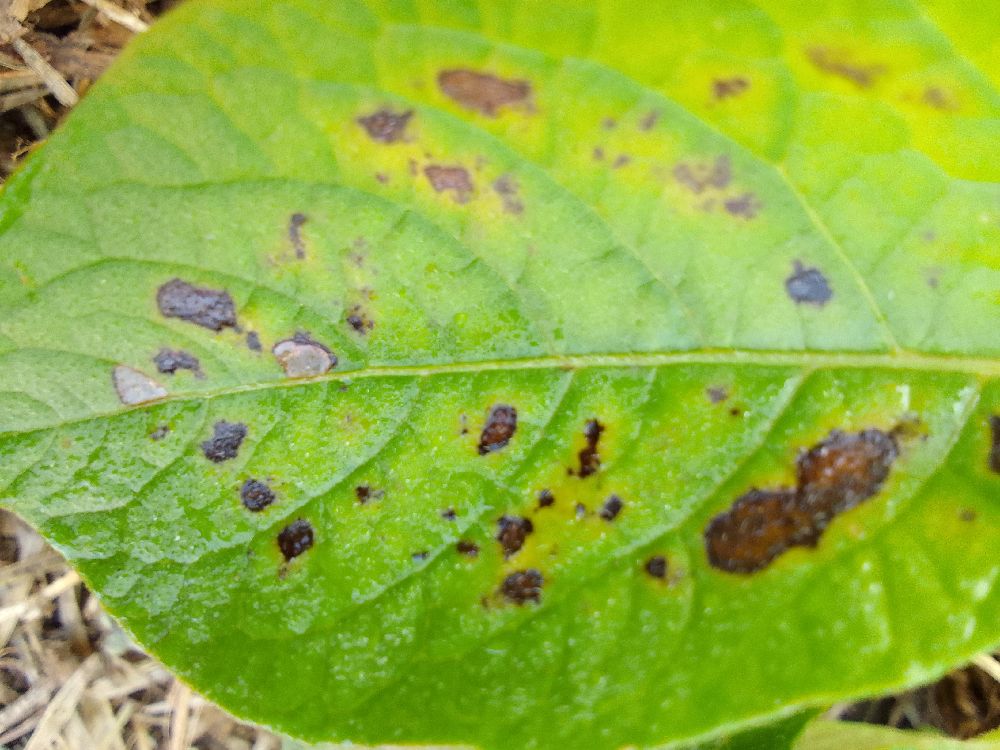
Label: Early blight